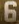
Number: 6